Roger Taylor (tennis)

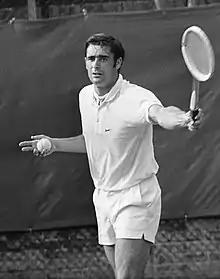
Roger Taylor at the 1969 Dutch Open

Roger Taylor MBE (born 14 October 1941) is a British former tennis player. Born in Sheffield, South Yorkshire. He achieved success at several Grand Slam tournaments, reaching the quarter-finals of the French Open in 1973, the semi-finals of Wimbledon during the same year and winning back to back US Open men's doubles titles in 1971 and 1972. He also enjoyed particular success in 1970, again reaching the semi-finals of Wimbledon, where he achieved a big upset win over defending champion Rod Laver en route, and the semi-finals of the Australian Open. Taylor also reached the semi-finals at Wimbledon in 1967. His career-high ranking was world No. 7 in 1967, though Taylor was also ranked world No. 8 in 1970 before the ATP rankings began.